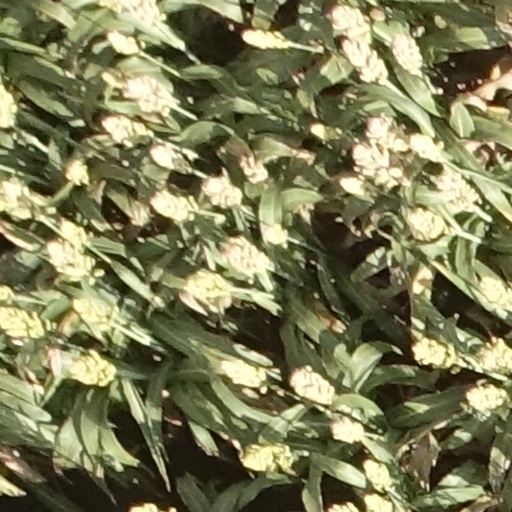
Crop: sorghum